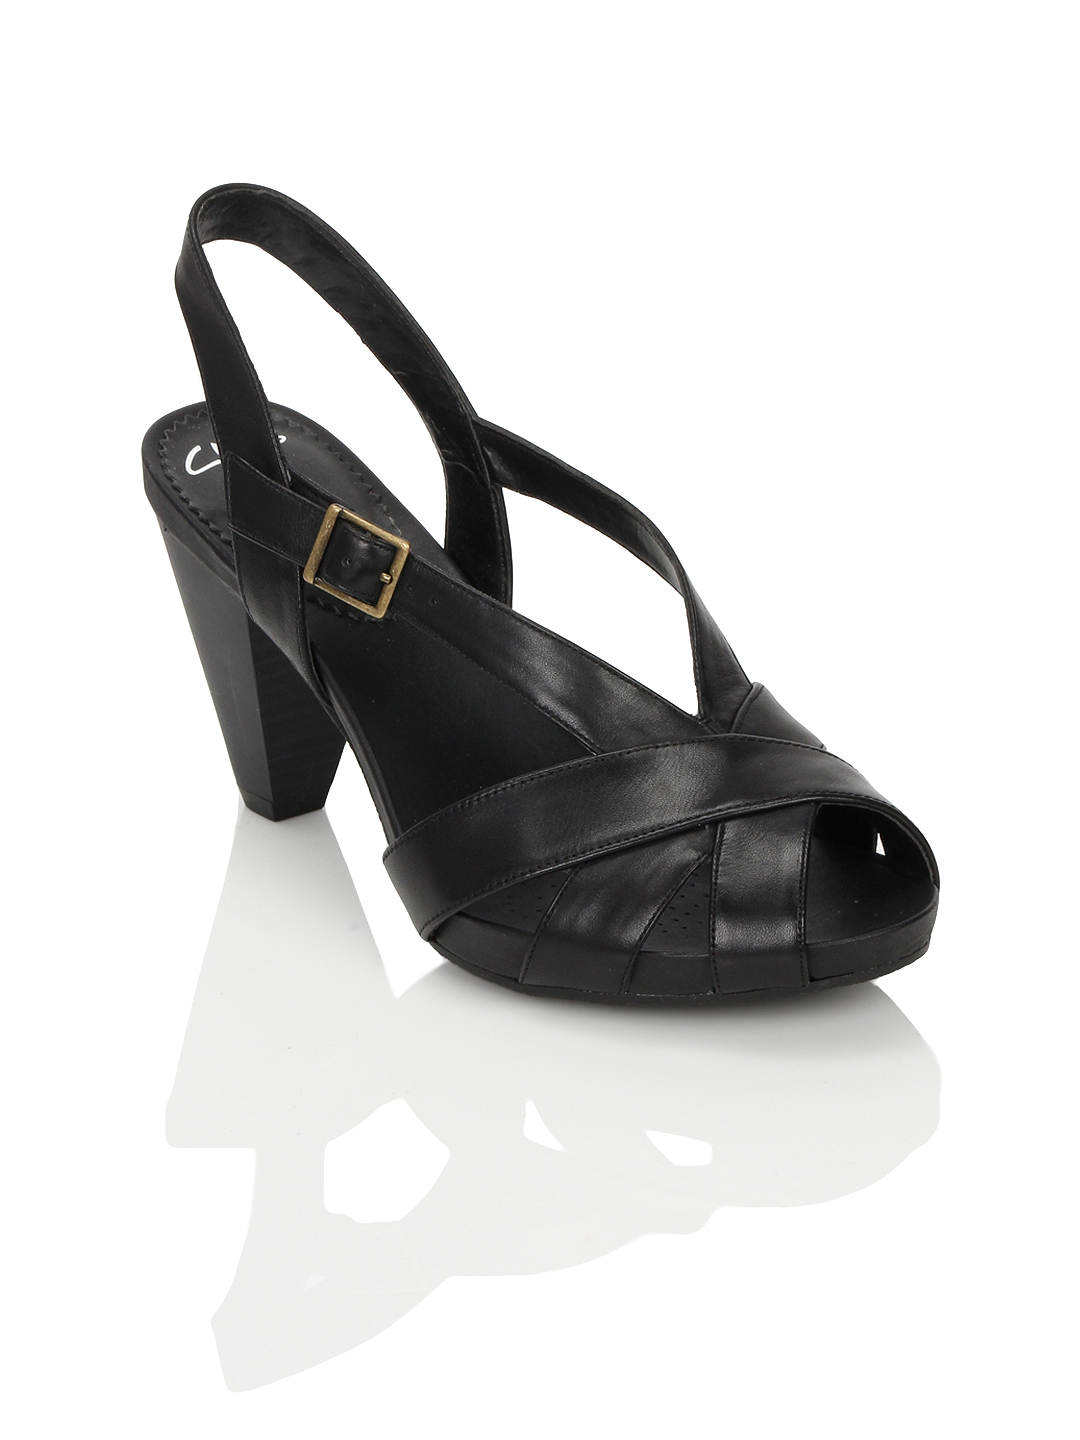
Clarks Women Saturn Whizz Leather Black Sandals
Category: Footwear / Shoes / Flats
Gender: Women
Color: Black
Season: Fall 2012
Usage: Casual